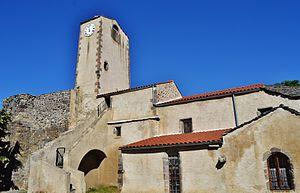
Meilhaud est une commune française située dans le département du Puy-de-Dôme, en région Auvergne-Rhône-Alpes.